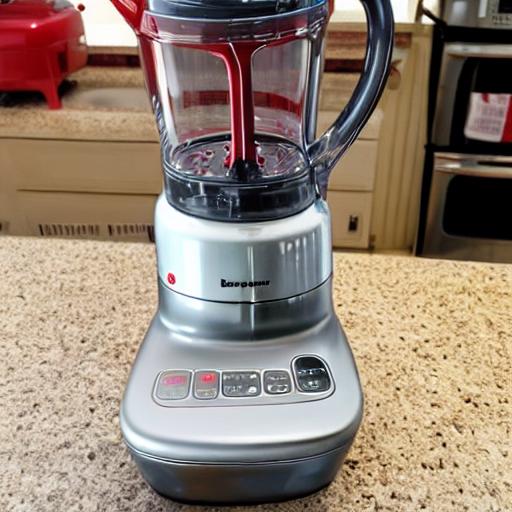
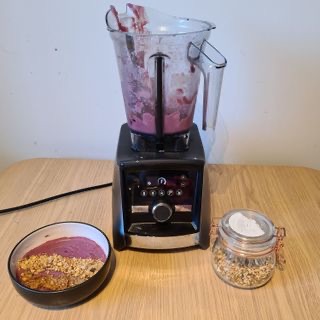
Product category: items_blender
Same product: no